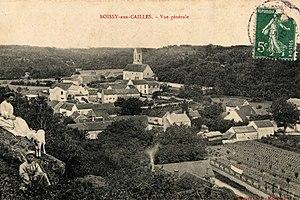
Carte postale Vue générale de Boissy
Boissy-aux-Cailles est une commune française du Canton de Fontainebleau, située dans le département de Seine-et-Marne en région Île-de-France. Ses habitants sont appelés les Boisséens.